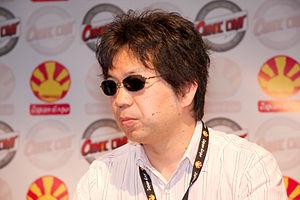
Shin'ichirō Watanabe en dédicaces à Japan Expo 2009 (Paris, France).
Shin'ichirō Watanabe est un réalisateur et un scénariste japonais, principalement de séries télévisées d'animation, né le 24 mai 1965 à Kyoto.